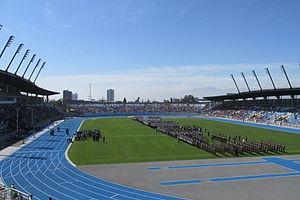
La Copa América 2015 constitue la 44ᵉ édition de la Copa América, le principal tournoi international de la CONMEBOL. Le tournoi est organisé au Chili et le tenant du titre est l'Uruguay. Après quatre échecs subits en finale par le passé, Chili remporte sa première Copa América à domicile, à l'issue d'une séance de tirs au but victorieuse en finale contre l'Argentine.